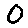
Label: 0